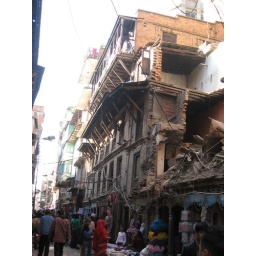
I just liked the busy street under the collapsing building